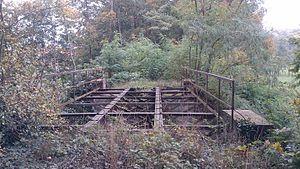
Pont sur la soultzbach, dernier ouvrage d'art de la ligne Buuxwiller - Ingwiller encore présent de nos jours.
La ligne de Bouxwiller à Ingwiller est une ancienne ligne de chemin de fer française à écartement standard du nord de l'Alsace. Elle reliait la gare d'Ingwiller, située sur la ligne de Mommenheim à Sarreguemines, à celle de Bouxwiller située sur la ligne de Steinbourg à Schweighouse-sur-Moder. Cette ligne avait pour seule gare intermédiaire Obersoultzbach.